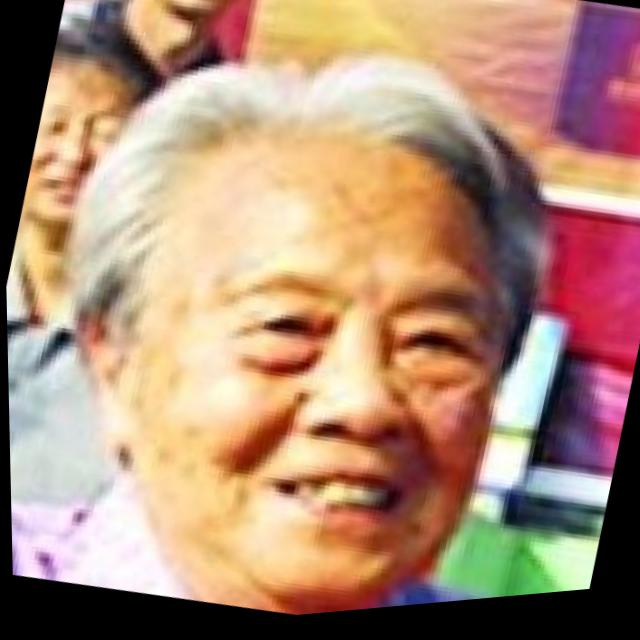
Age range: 65+